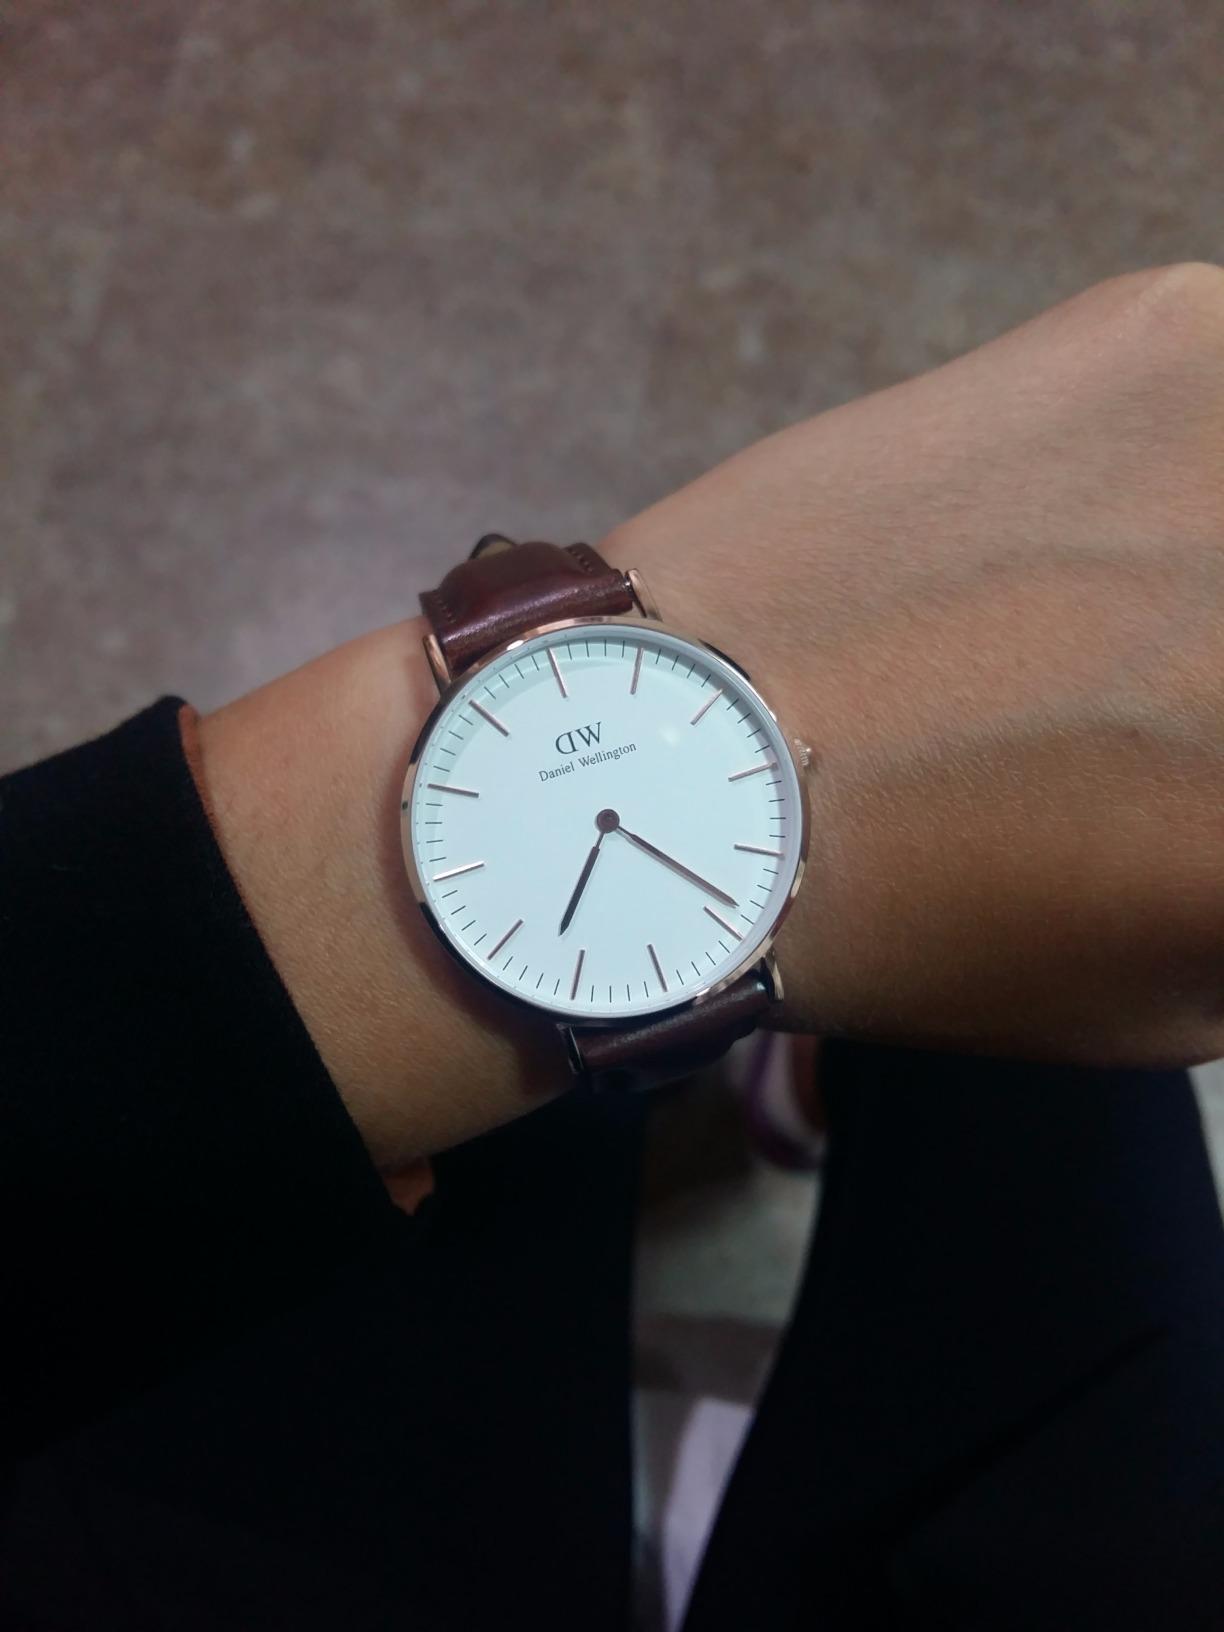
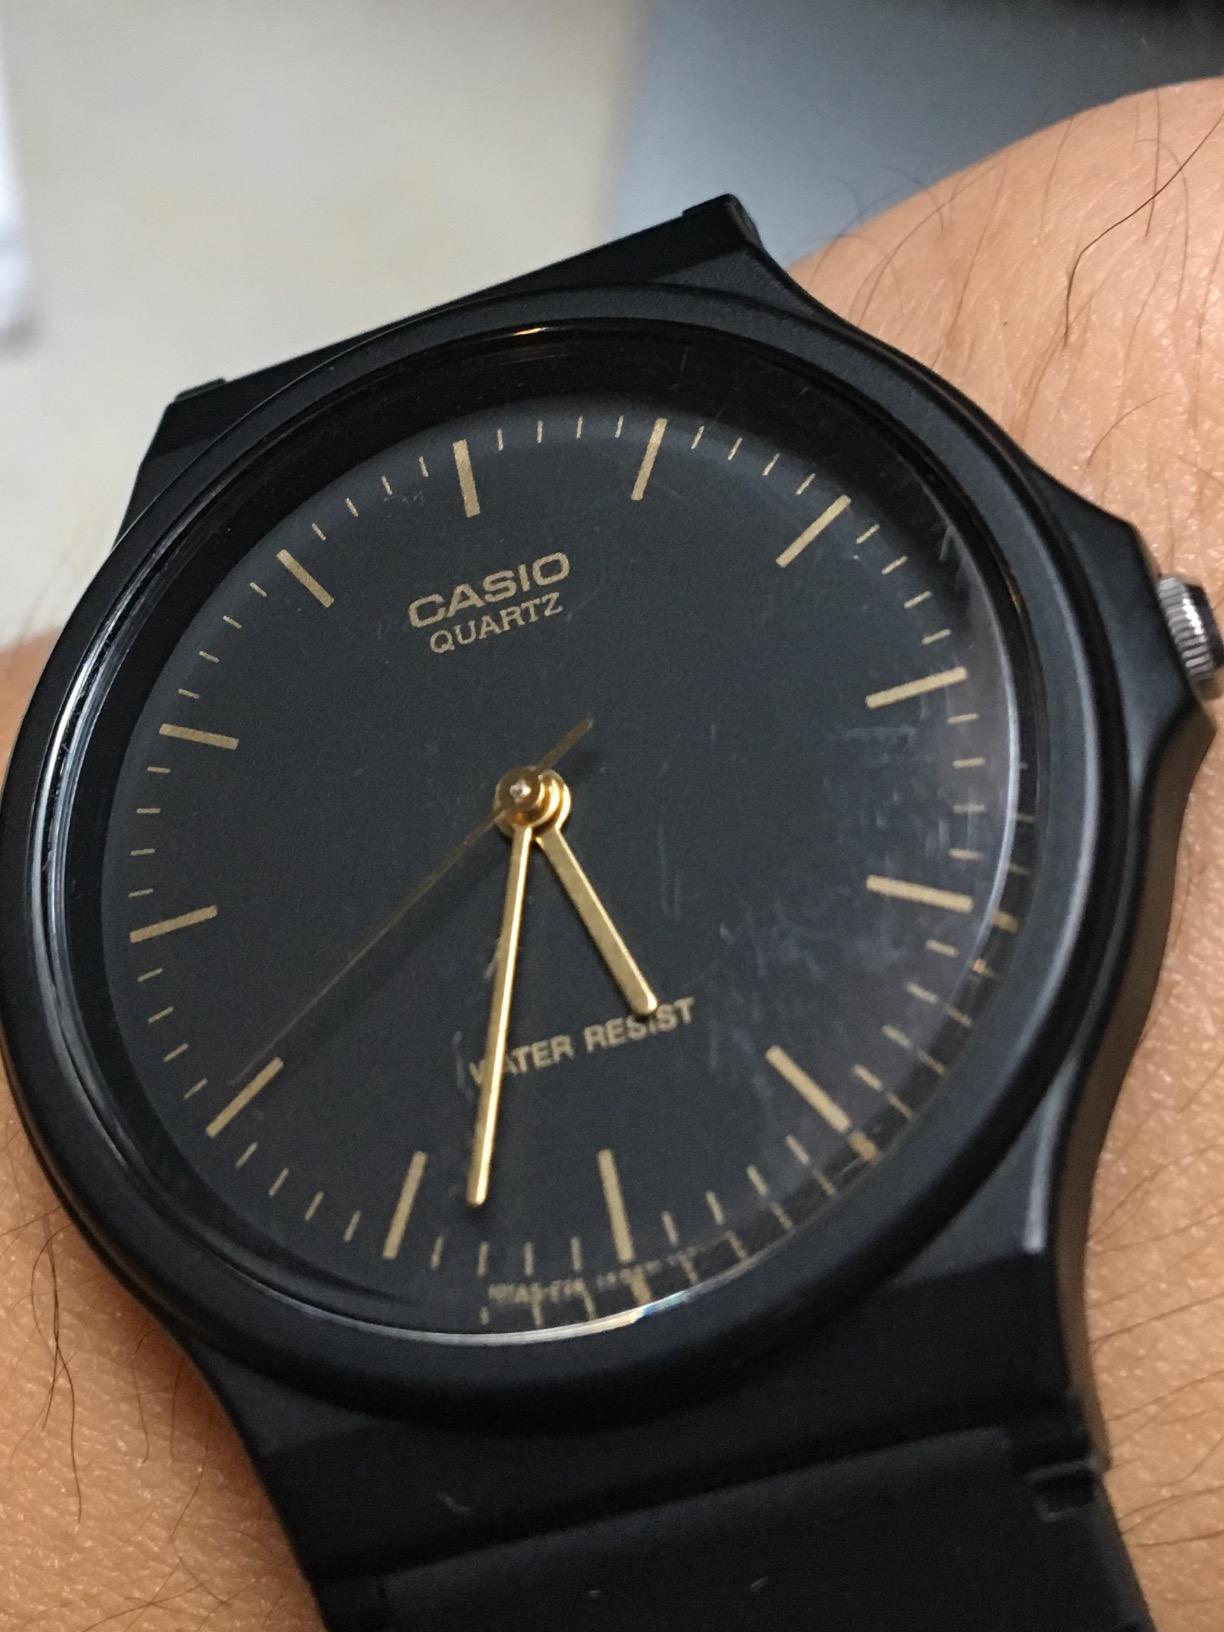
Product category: accessories_watch
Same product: no